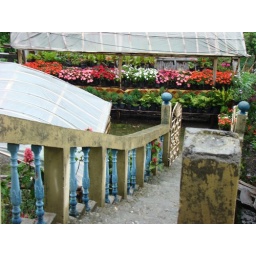
All houses in Takdah are decorated with flowers